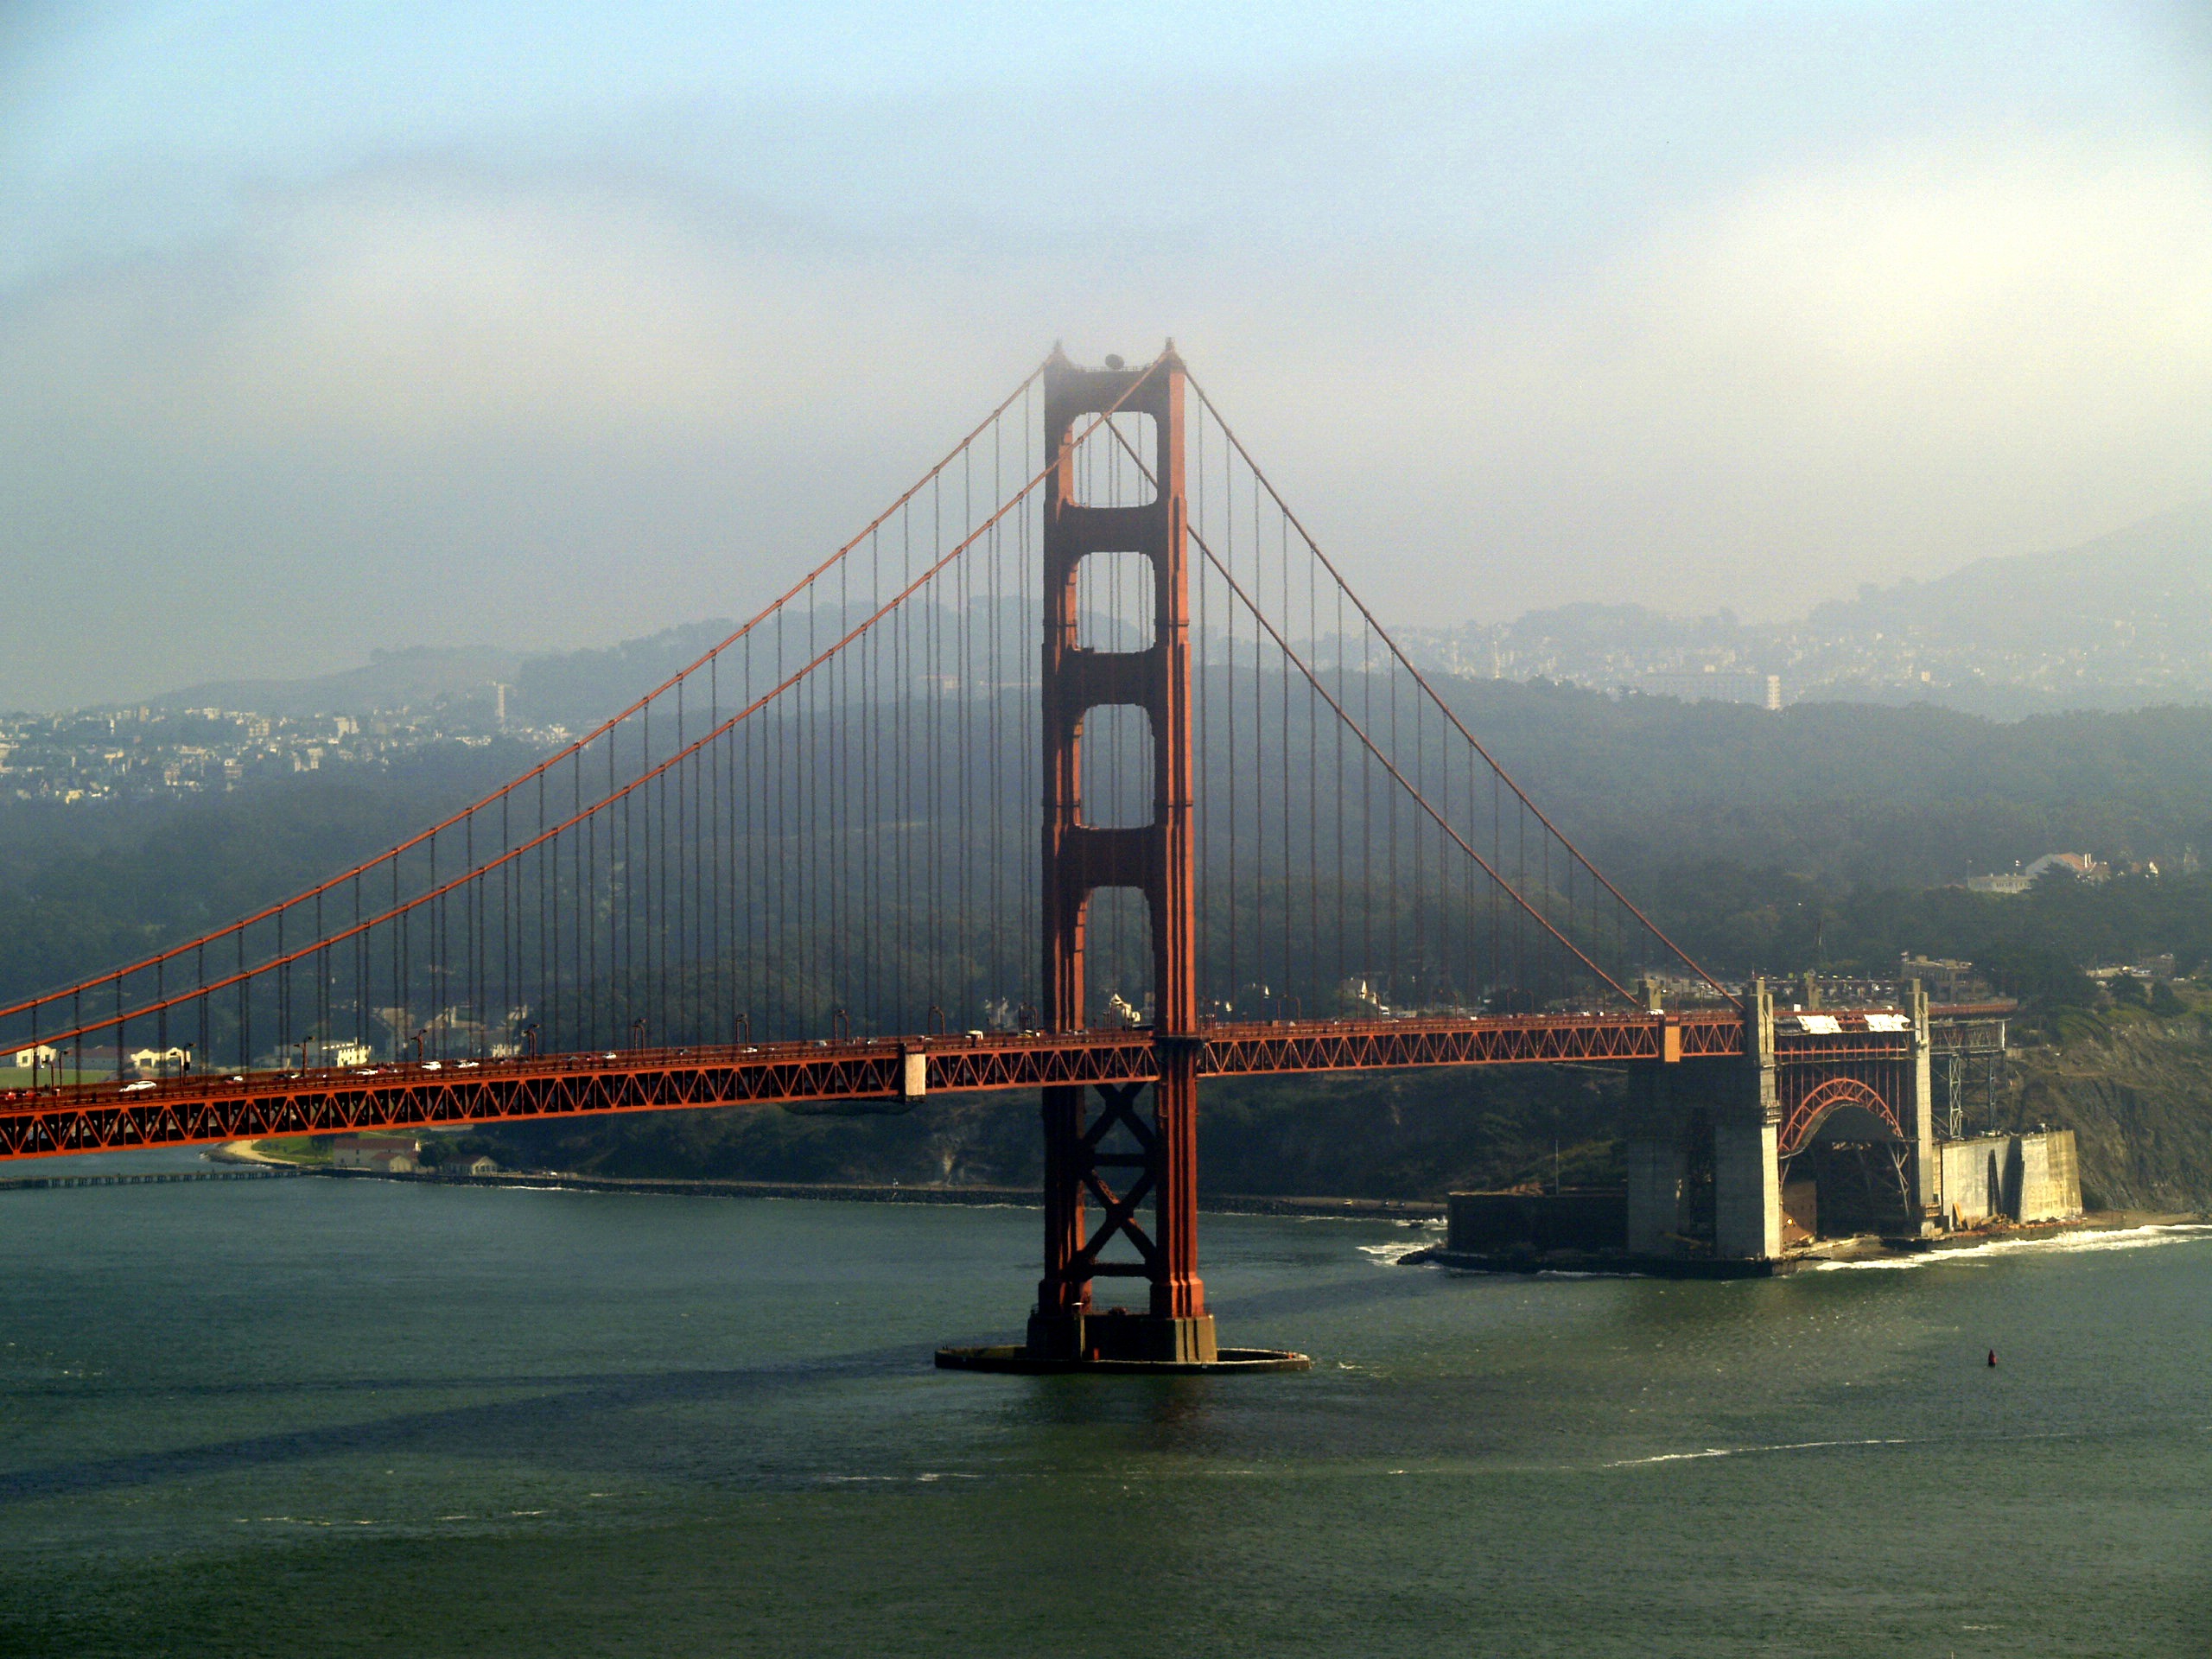
landscape, sea, bridge, city, river, golden gate bridge, san francisco, suspension bridge, dusk, scenery, usa, landmark, california, places of interest, tourist attraction, cable stayed bridge, atmospheric phenomenon, nonbuilding structure